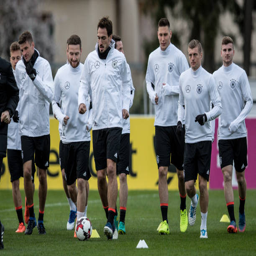
national team runs during training ahead of the international friendly match against england in german city .